Padre Conceição College of Engineering

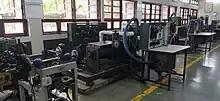
Thermal Lab 1 Different types of Engines, fuels and their working is taught.

In this laboratory, Internal Combustion Engine (IC Engine) and Refrigeration and Air Conditioning (RAC) practical's are performed to teach students about basic laws of thermodynamics, heat transfer between various systems and conversion of heat to one form to another form, and the fundamental knowledge about the design and analysis of refrigeration and air conditioning systems.